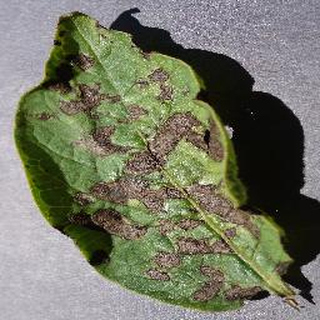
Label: potato_early_blight